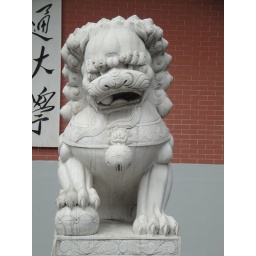
The male lion has a ball under his paw.